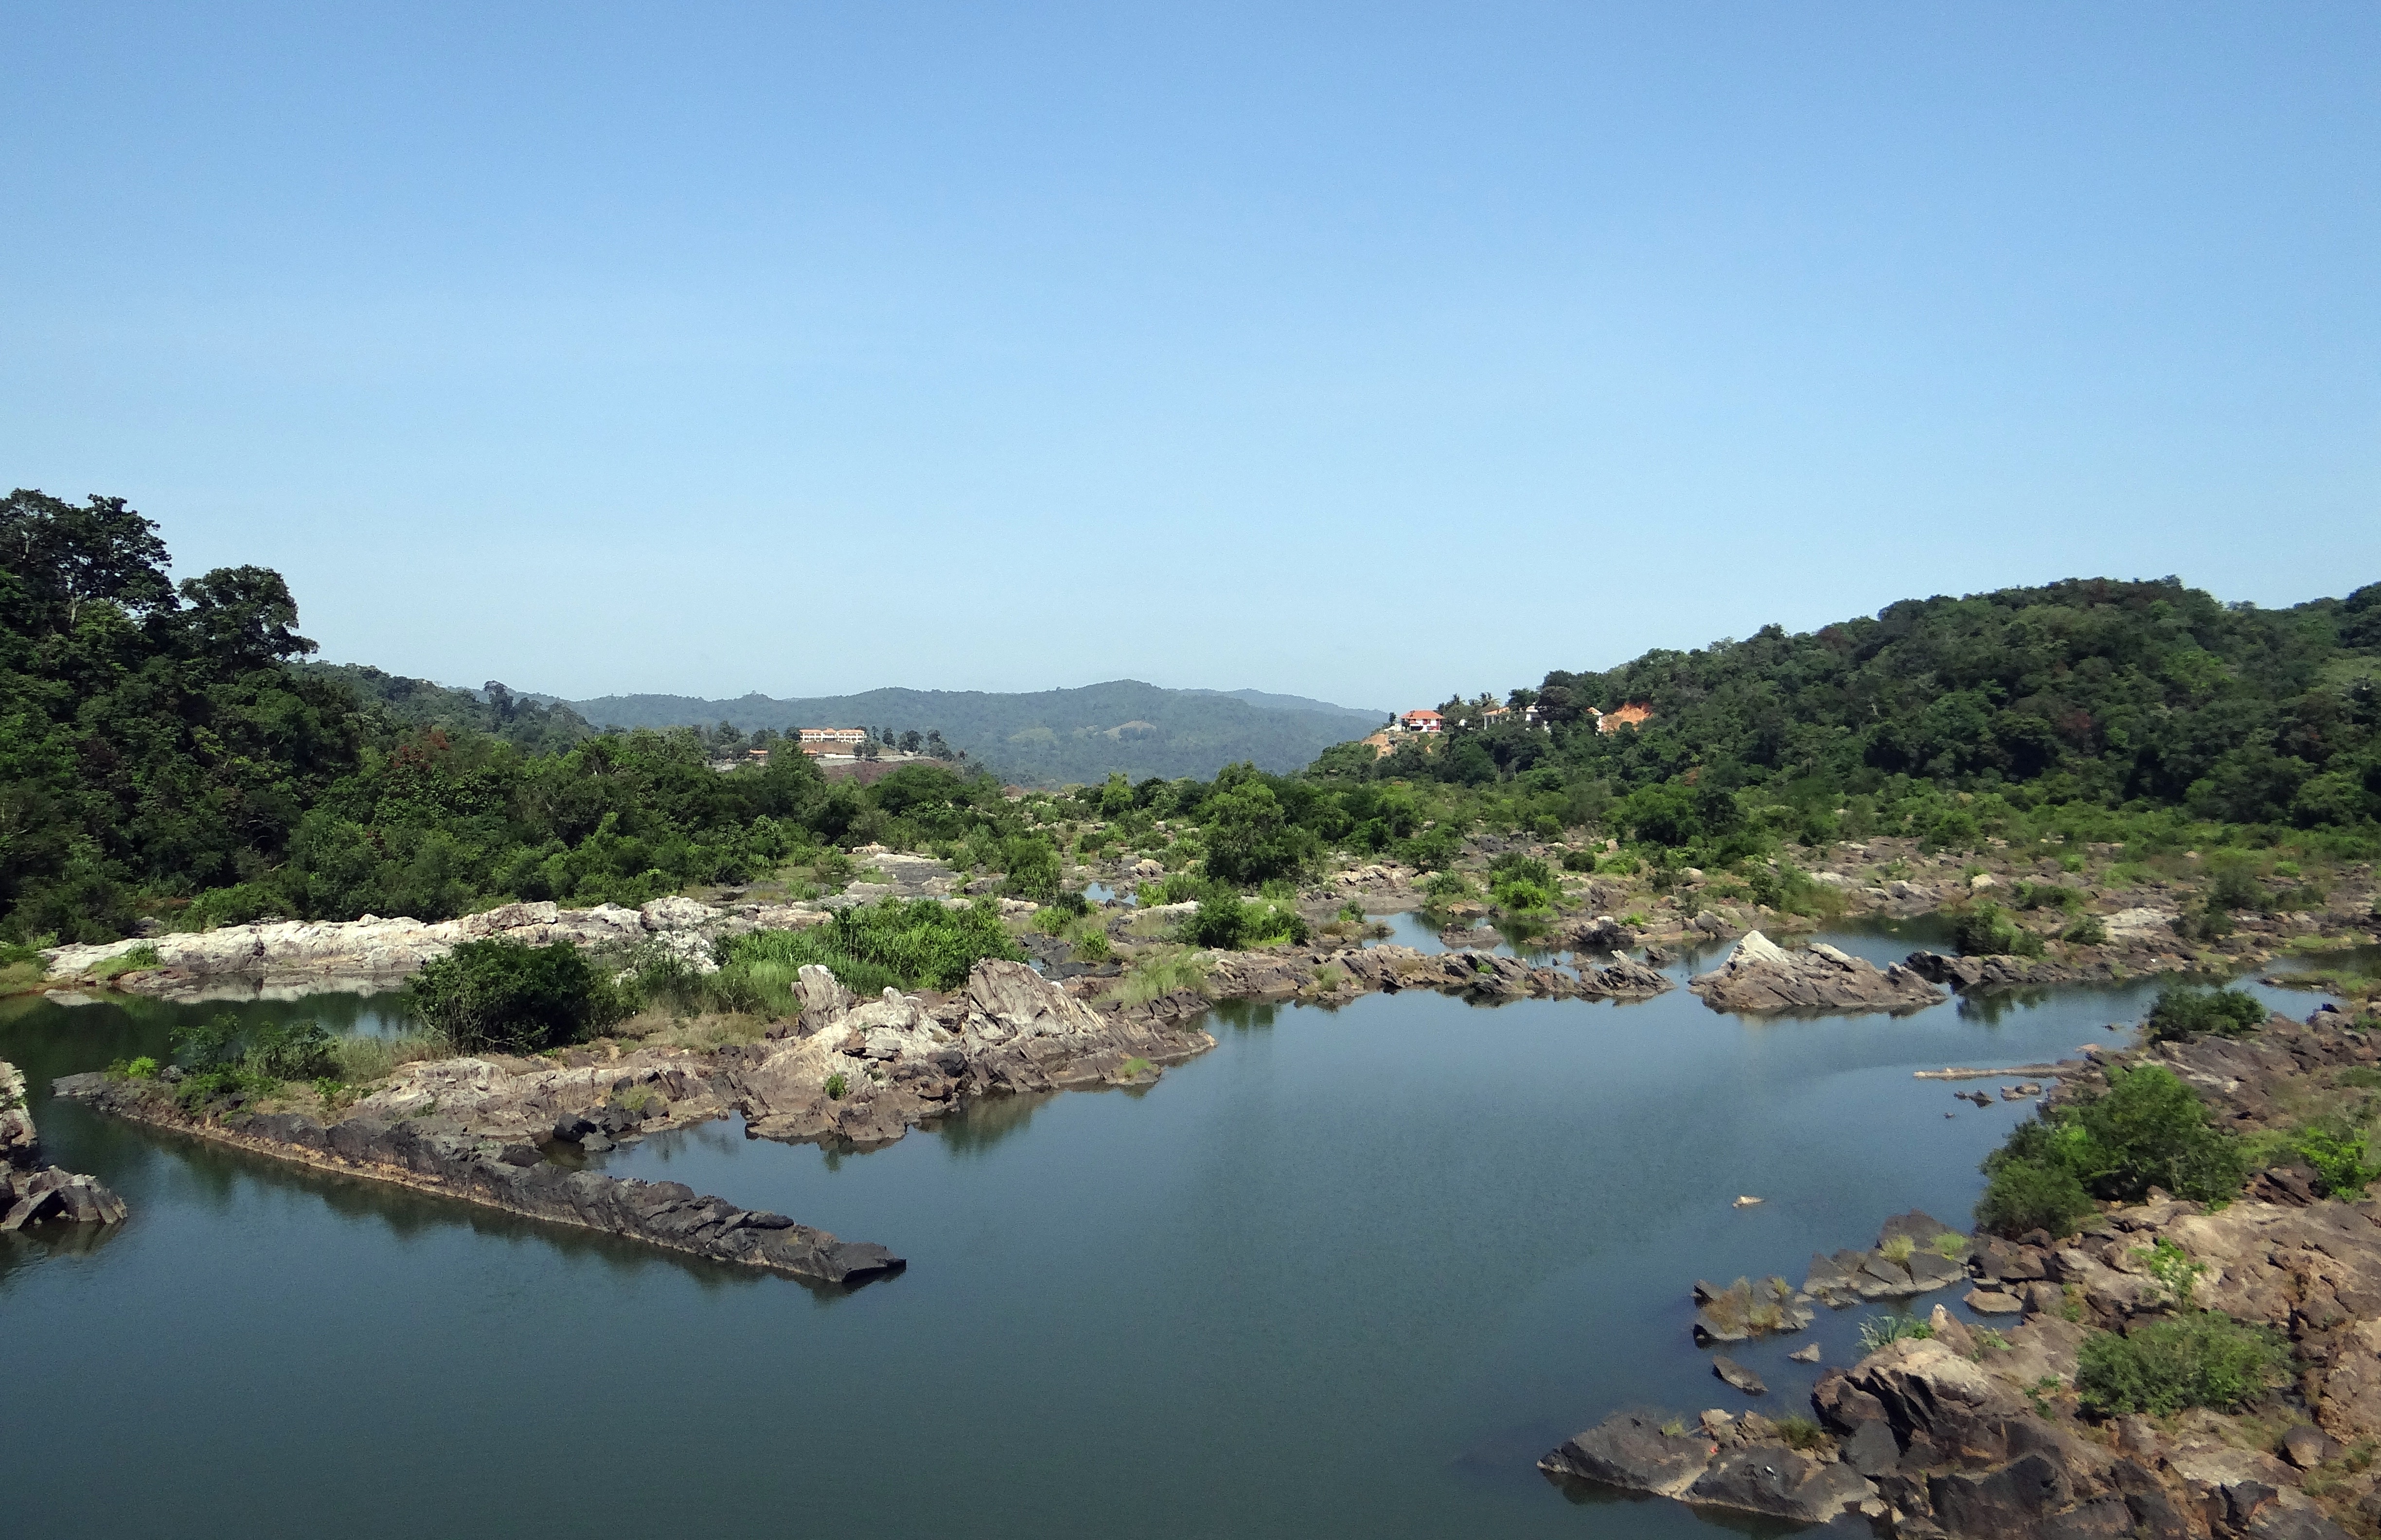
sea, coast, lake, river, cove, bay, reservoir, river bed, body of water, india, loch, karnataka, western ghats, sharavati, jog falls, fall head